Ny Våg

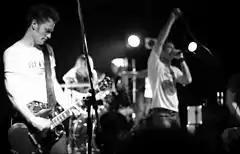
AC4

Ny Våg is an independent record label founded by Dennis Lyxzén and Inge Johansson in 2005. It focuses on releases by bands associated with the large punk and hardcore scene in Umeå, Sweden, where the label is based. The web site is currently up for sale.